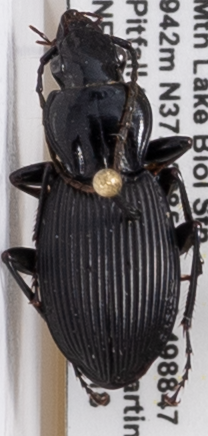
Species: Pterostichus lachrymosus
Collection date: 2021-05-18
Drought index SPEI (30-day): -1.082
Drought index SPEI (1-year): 1.06
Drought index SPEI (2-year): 1.45